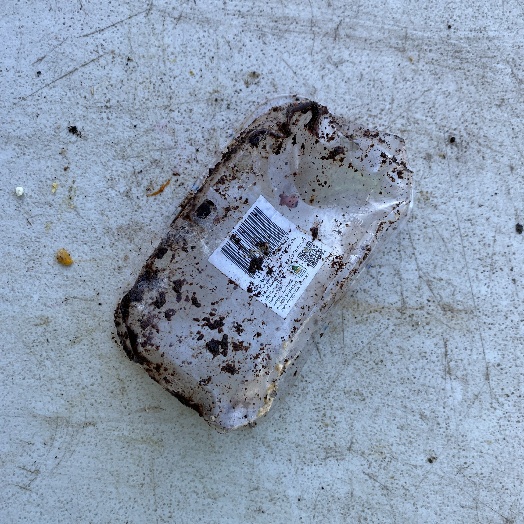
Label: Plastic